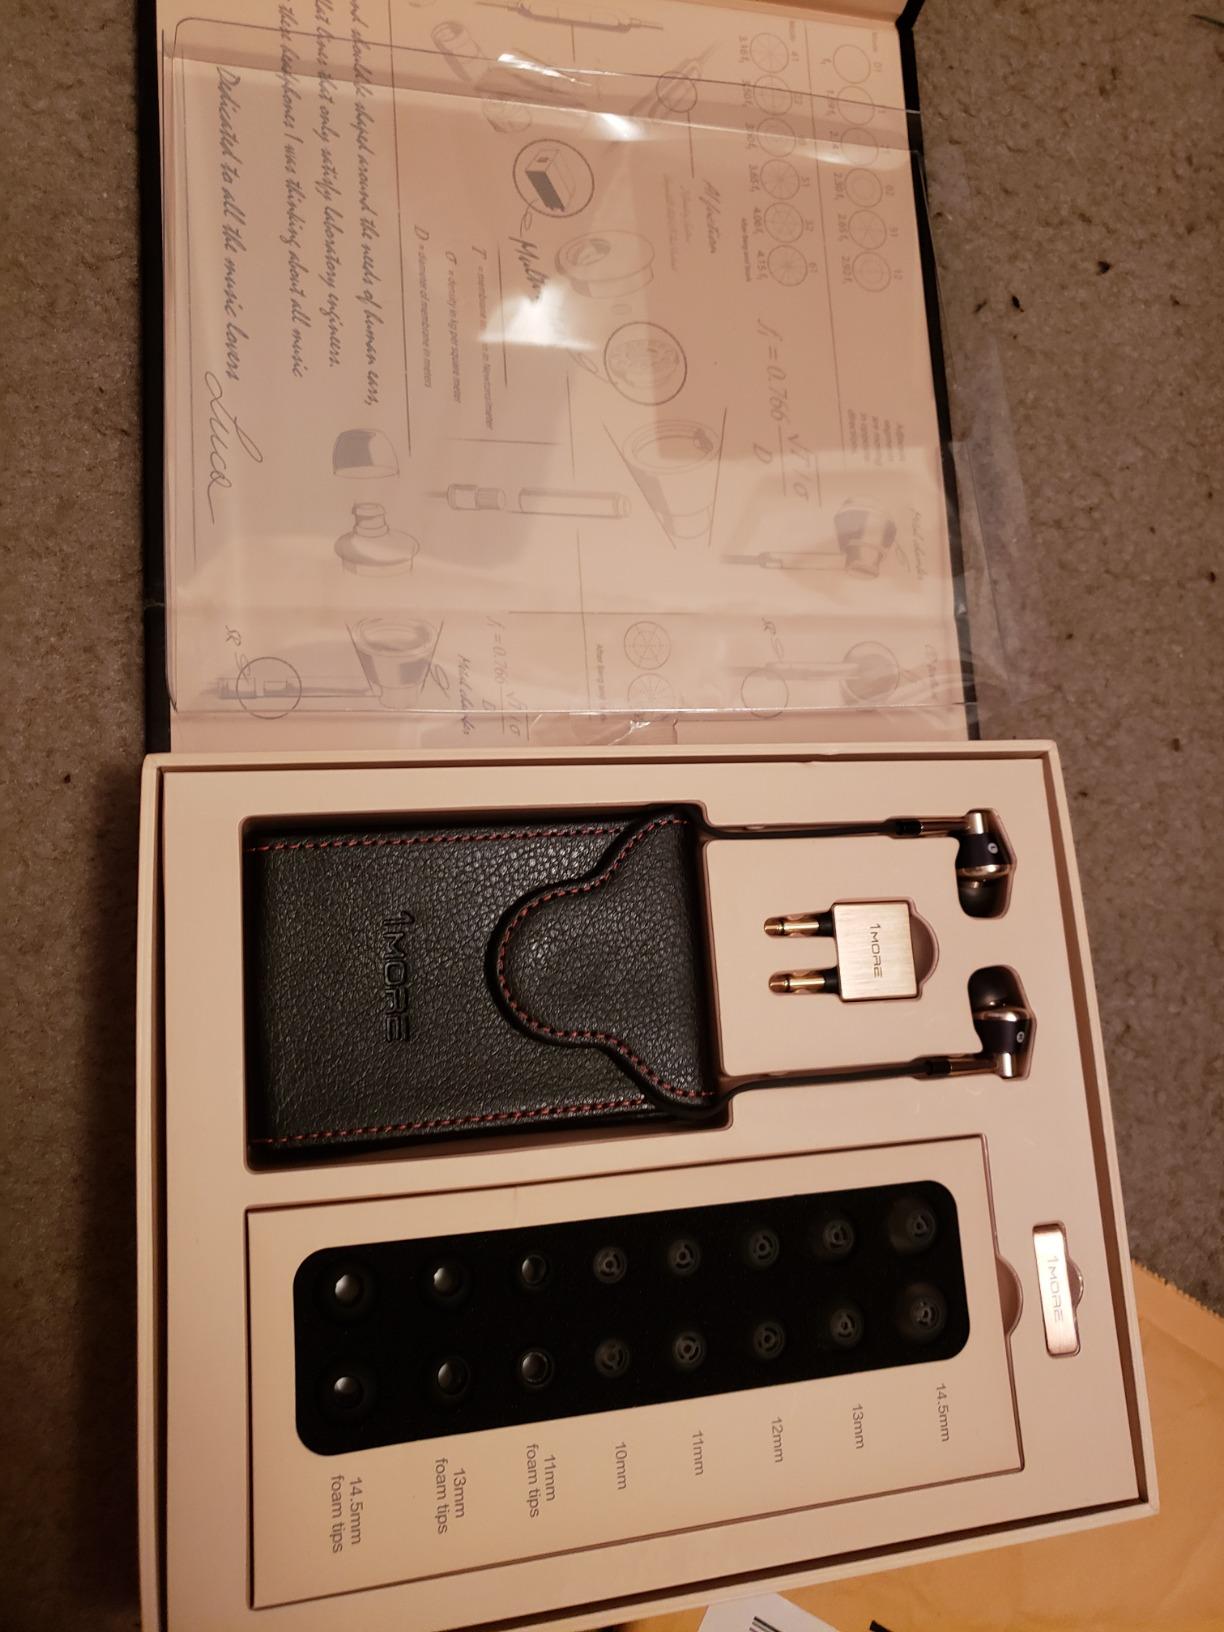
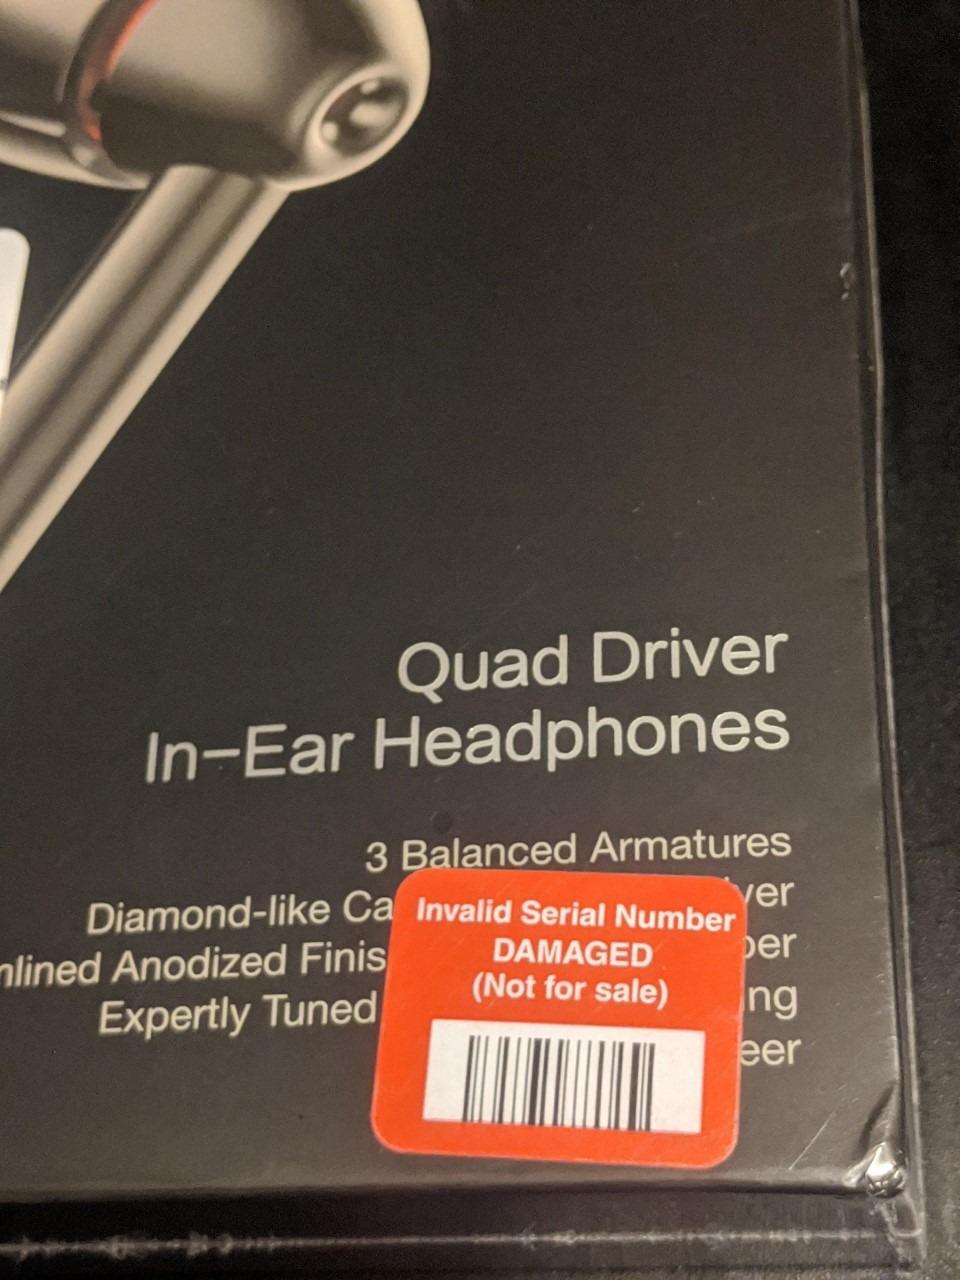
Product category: headphones
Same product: no